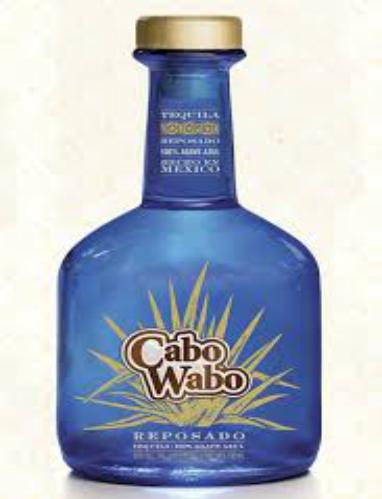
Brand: Cabo Wabo
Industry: Food